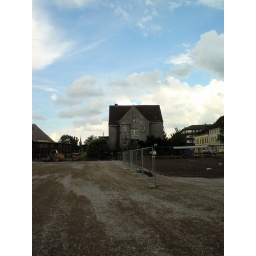
fairytale house by the plant